Ghiyath al-Din Mahmud

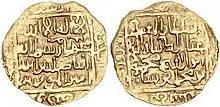
Coin of Ghiyath al-Din Mahmud. AH 602-609 AD 1206-1212

The Turkic general Taj al-Din Yildiz shortly managed to seize Ghazni from the sons of Baha al-Din Sam II, but shortly recognized the authority of Ghiyath. Ghiyath, not glad about Taj al-Din controlling Ghazni, and not daring to leave Ghur unprotected, requested help from the Khwarazmian Muhammad II of Khwarezm. Muhammad, however, instead invaded the domains of Ghiyath, capturing Balkh and Tirmidh. Luckily for Ghiyath, Muhammad was captured by the Kara-Khitan Khanate. Husain ibn Kharmil, a former Ghurid general, who had changed allegiance to the Khwarazmians, shortly entered a negotiation with Ghiyath. However, the negotiation turned fruitless, and Ghiyath sent an army against Husain, which, was, however, defeated.